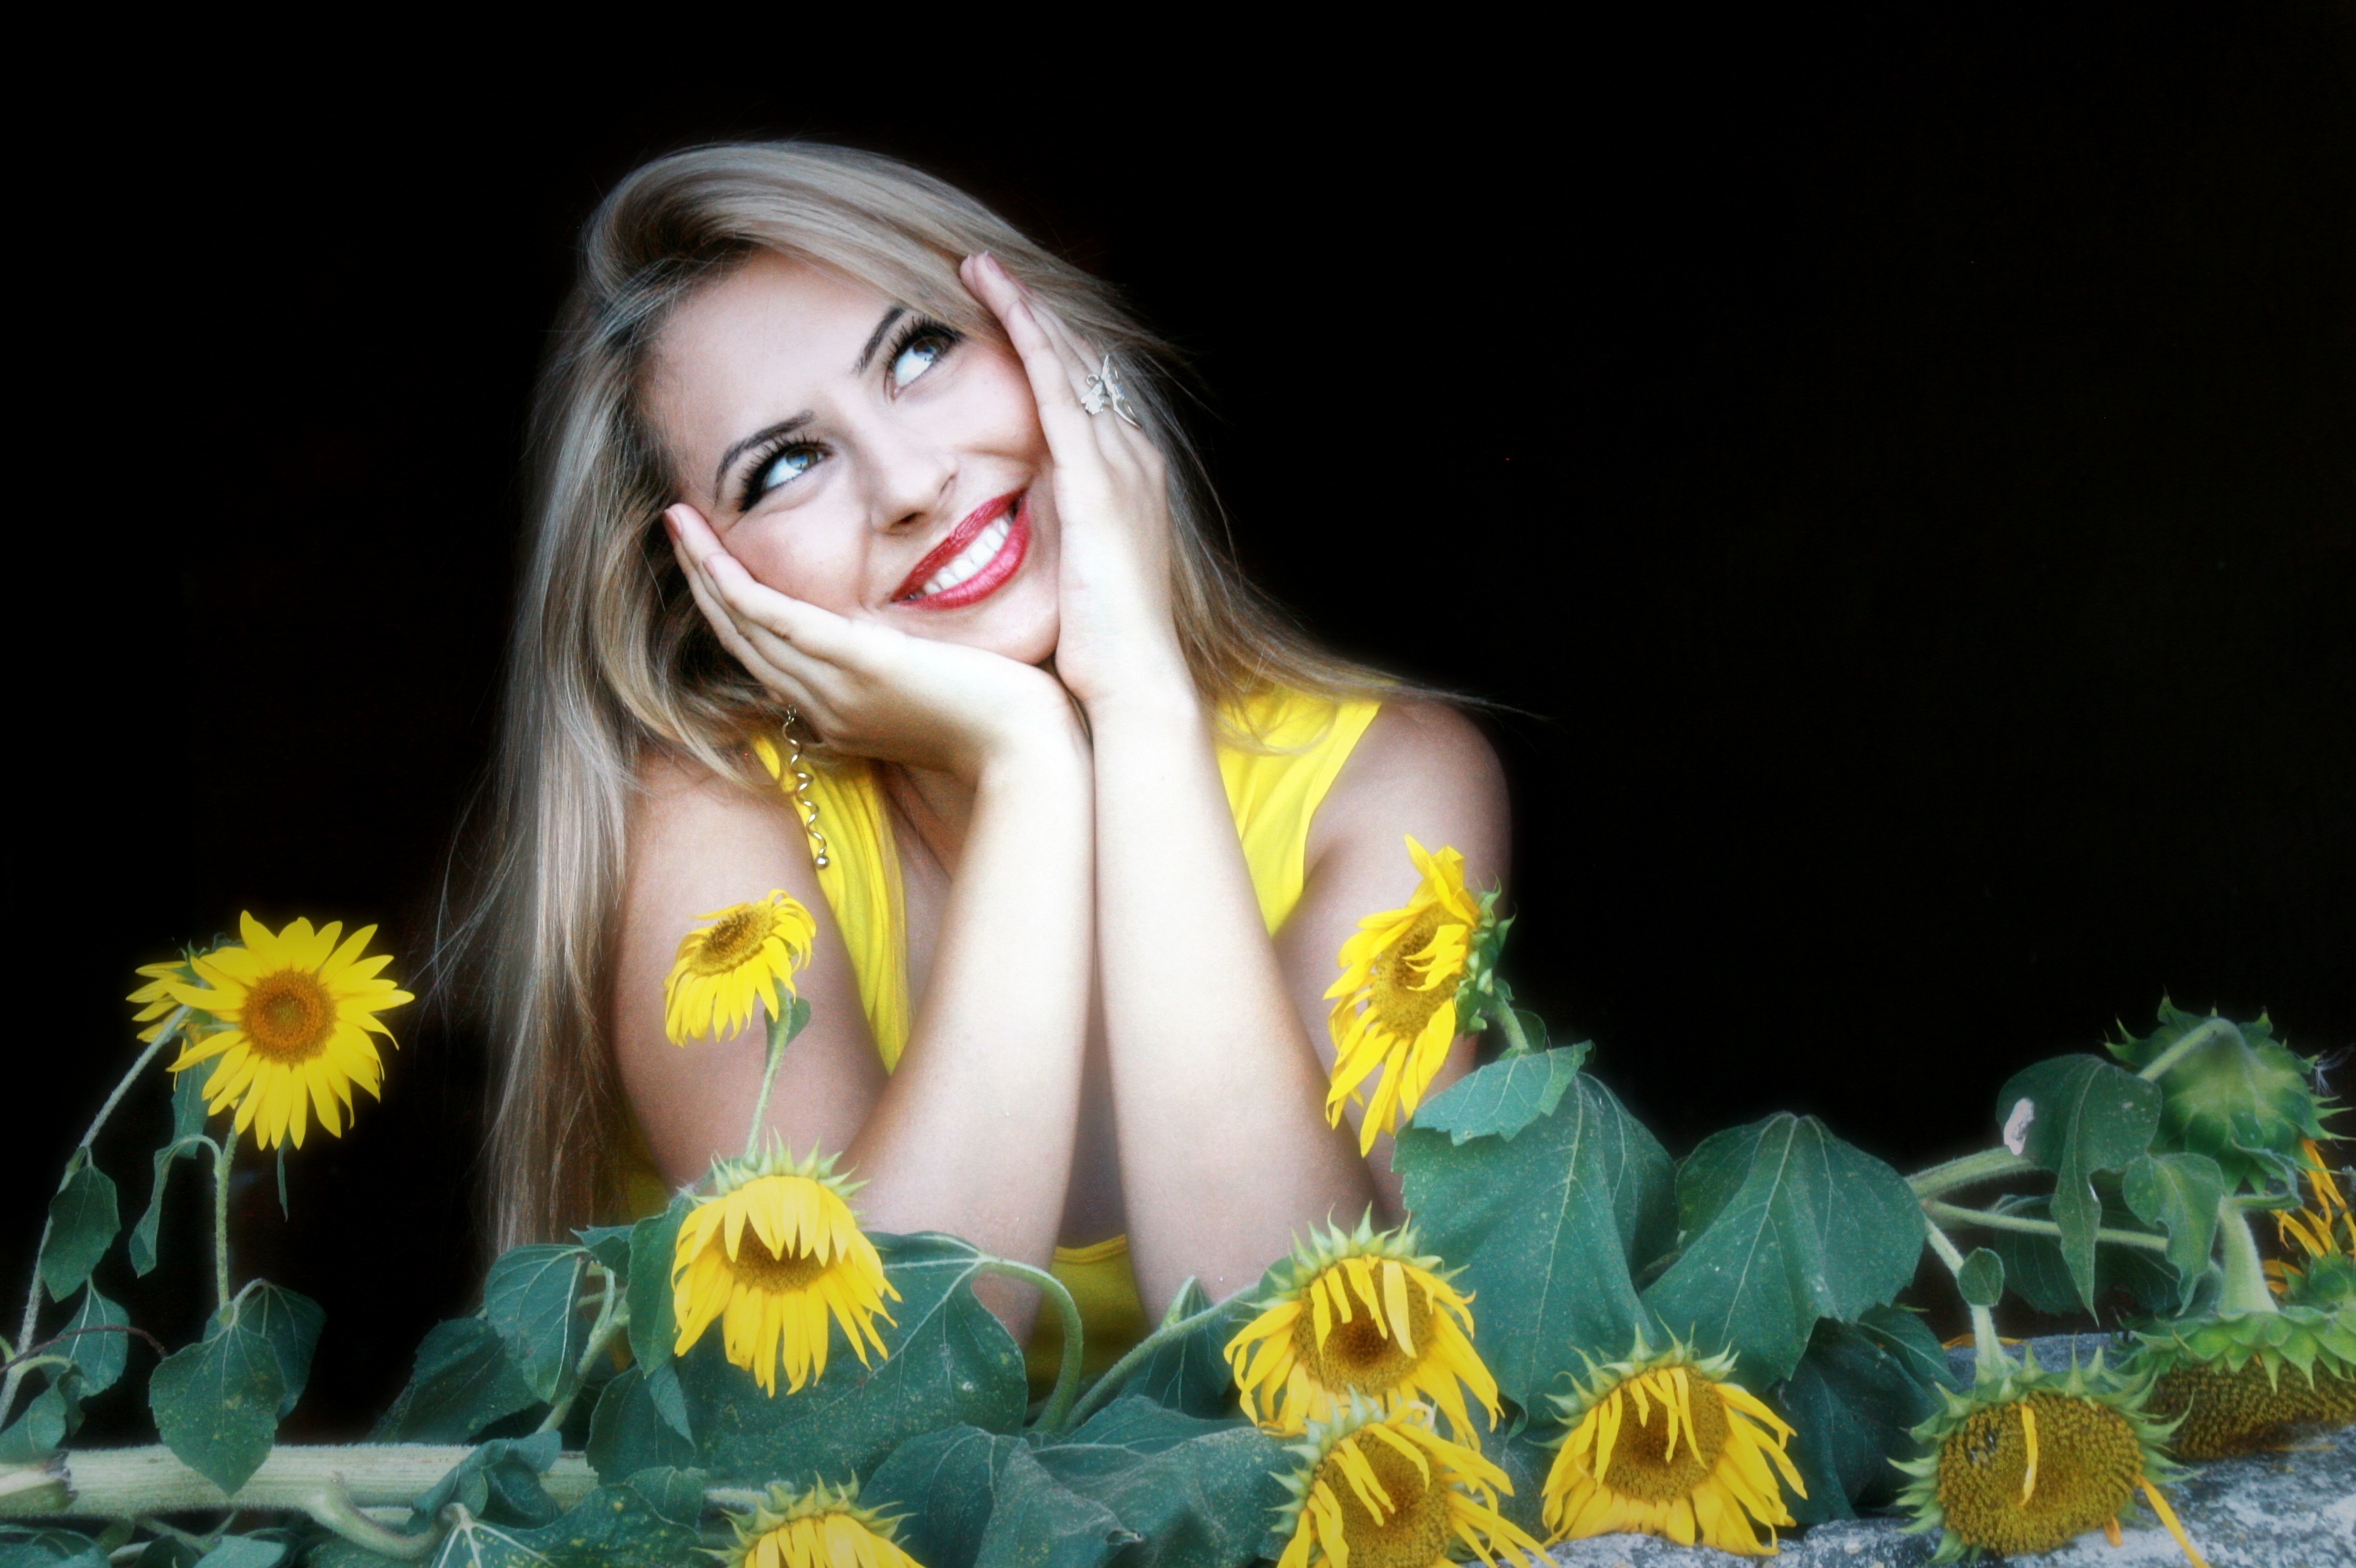
girl, flower, portrait, model, yellow, smile, sunflower, beauty, photo shoot